Angelo Bagnasco

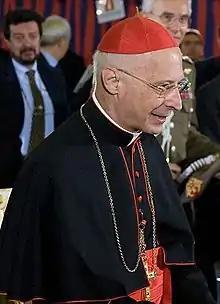
Bagnasco in 2010

Angelo Bagnasco (born 14 January 1943) is an Italian Cardinal of the Catholic Church. He was Archbishop of Genoa from 2006 to 2020. He was President of the Italian Episcopal Conference (CEI) from 2007 to 2017 and was elevated to the rank of cardinal in 2007. He was President of the Council of the Bishops' Conferences of Europe (CCEE) from 2016 to 2021.